Madhyamgram

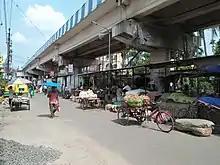
Madhyamgram Rail Overbridge and Market, Sodepur-Barasat Road

According to the 2011 Census of India, Madhyamgram had a total population of 196,127, of which 98,864 were males and 97,263 were females. Population in the age range 0 to 6 years was 16,351. The total number of literate persons in Madhyamgram was 161,087. The effective literacy (7+) of population over 6 years of age was 89.60%. The Scheduled Castes and Scheduled Tribes population was 24,822 and 2,842 respectively. Madhyamgram had a total of 48942 households as of 2011.